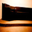
Label: couch